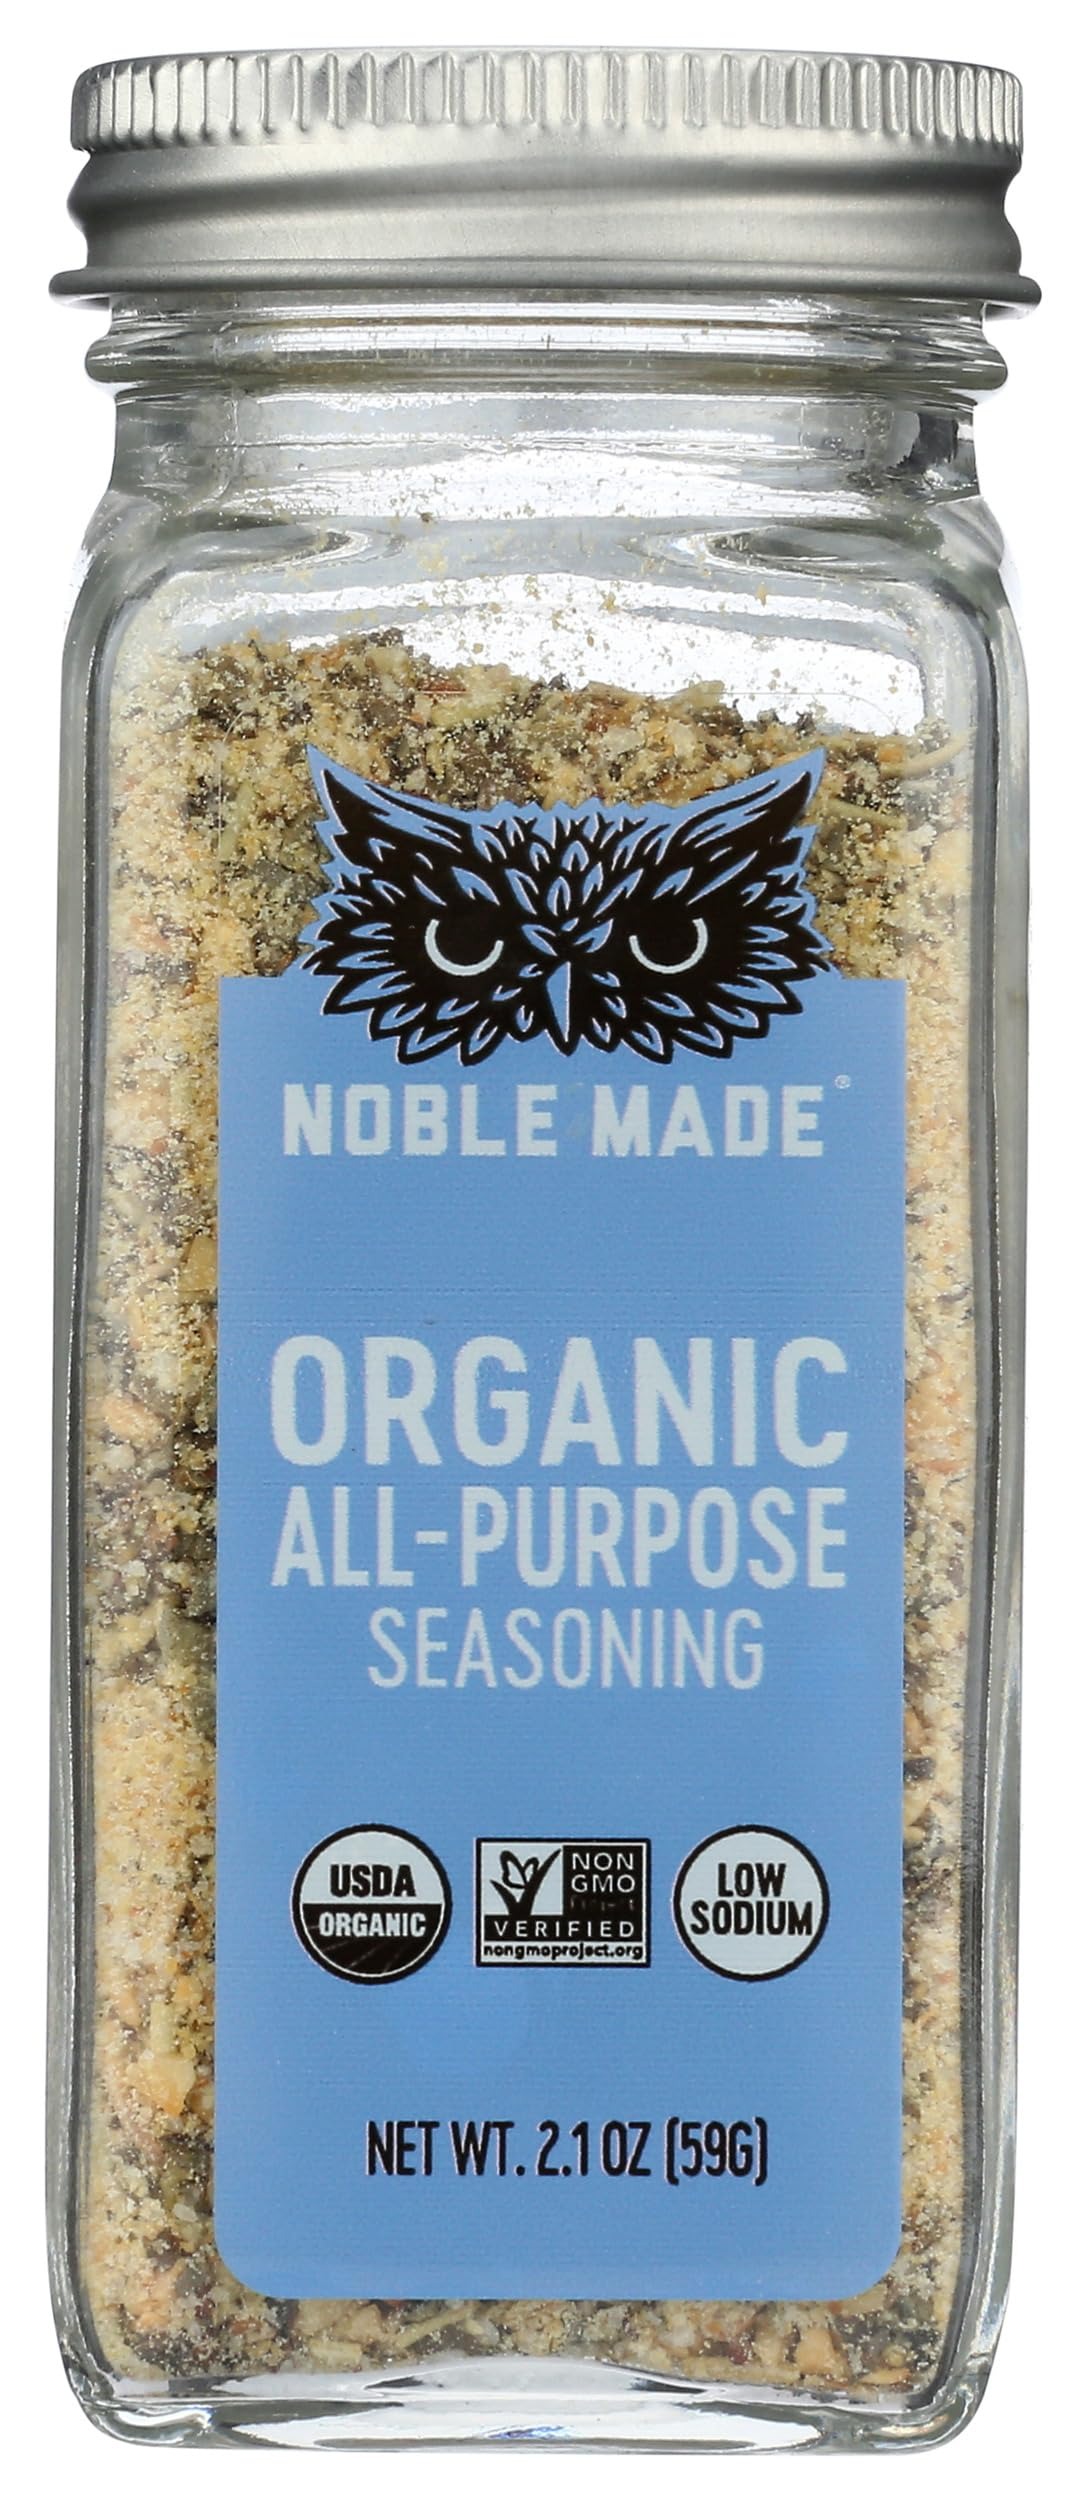
Item Name: Noble Made by The New Primal, Organic All-Purpose Seasoning, 2.1 Ounce
Bullet Point 1: Home chefs create delightful dishes with just a dash of this spice. Add some all purpose Seasoning to your favorite casseroles. Mix in with chicken Pot Pie for a creative new twist. A new spice for a new season!
Bullet Point 2: Great for fish and seafood. Grilled shrimp, anyone?
Bullet Point 3: This spice blend is a welcome addition to any discerning cook's pantry.
Bullet Point 4: HEALTHY: USDA Organic, Whole30 Approved, Certified Gluten Free, Keto and Paleo friendly. Dairy free, Soy Free, Sugar Free. No fake anti-cake ingredients.
Value: 4.0
Unit: Ounce

Price: 10.12